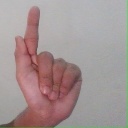
अक्षर: ळ